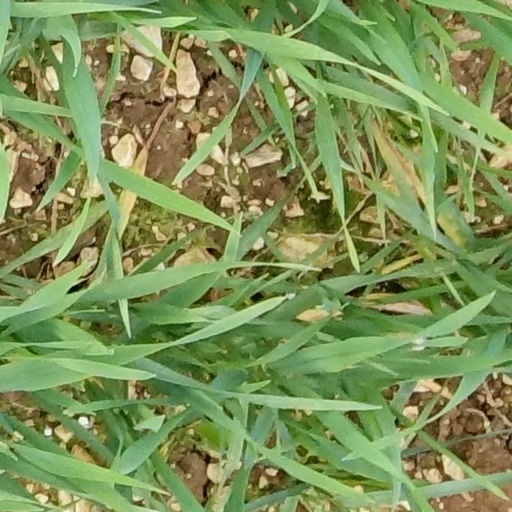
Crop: wheat